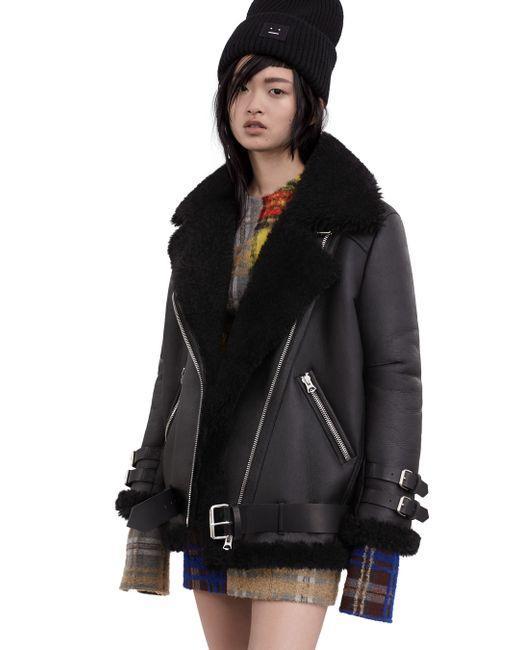
fleecegefütterte schwarze Bomber-Motorradjacke, Gürtelschnallen-Design